Botswana

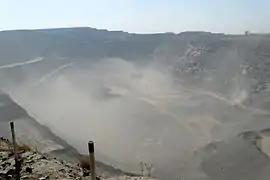
The Jwaneng diamond mine, richest in the world

Botswana has diverse areas of wildlife habitat. In addition to the delta and desert areas, there are grasslands and savannas. Northern Botswana has one of the few remaining large populations of the endangered African wild dog. Chobe National Park in the Chobe District has the world's largest concentration of African elephants. The park covers about and supports about 350 species of birds. In Botswana forest cover is around 27% of the total land area, equivalent to 15,254,700 hectares (ha) of forest in 2020, down from 18,803,700 hectares (ha) in 1990. In 2020, naturally regenerating forest covered 15,254,700 hectares, of the naturally regenerating forest 0% was reported to be primary forest (consisting of native tree species with no clearly visible indications of human activity) and around 11% of the forest area was found within protected areas. For the year 2015, 24% of the forest area was reported to be under public ownership and 76% private ownership.